CMLL Torneo Nacional de Parejas Increíbles (2018)

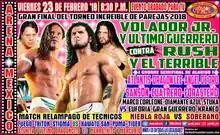
Official poster for the tournament finals

The CMLL Torneo Nacional de Parejas Increíbles 2018 or "National Incredible Pairs Tournament 2018" is a tag team "Lucha Libre" tournament held by the Mexican wrestling promotion Consejo Mundial de Lucha Libre (CMLL). The tournament is based on the Lucha Libre "Parejas Increíbles" match concept, which pairs two wrestlers of opposite allegiance, one portraying a villain, referred to as a ""rudo"" in Lucha Libre wrestling terminology, and one portraying a fan favorites, or ""técnico"". The 2018 version of the tournament was the ninth time in a row that CMLL held the tournament since the first tournament in 2010. The winners are presented with a trophy but not given any other tangible reward for the victory.